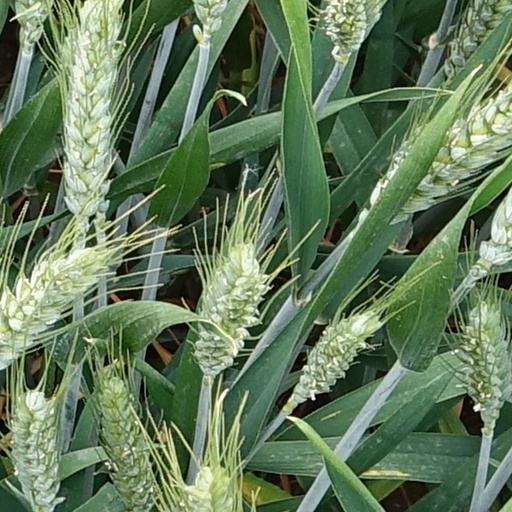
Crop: wheat